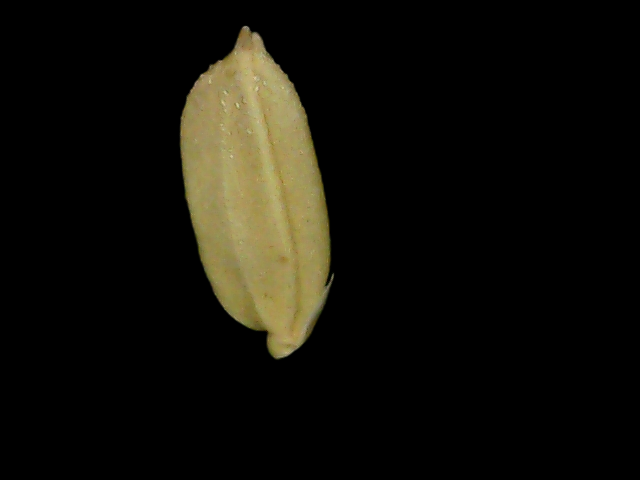
Rice variety: Bd76